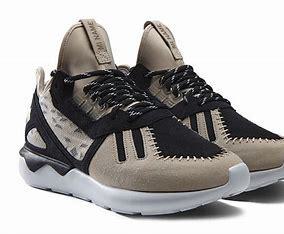
Brand: Adidas
Model: Tubular Runner